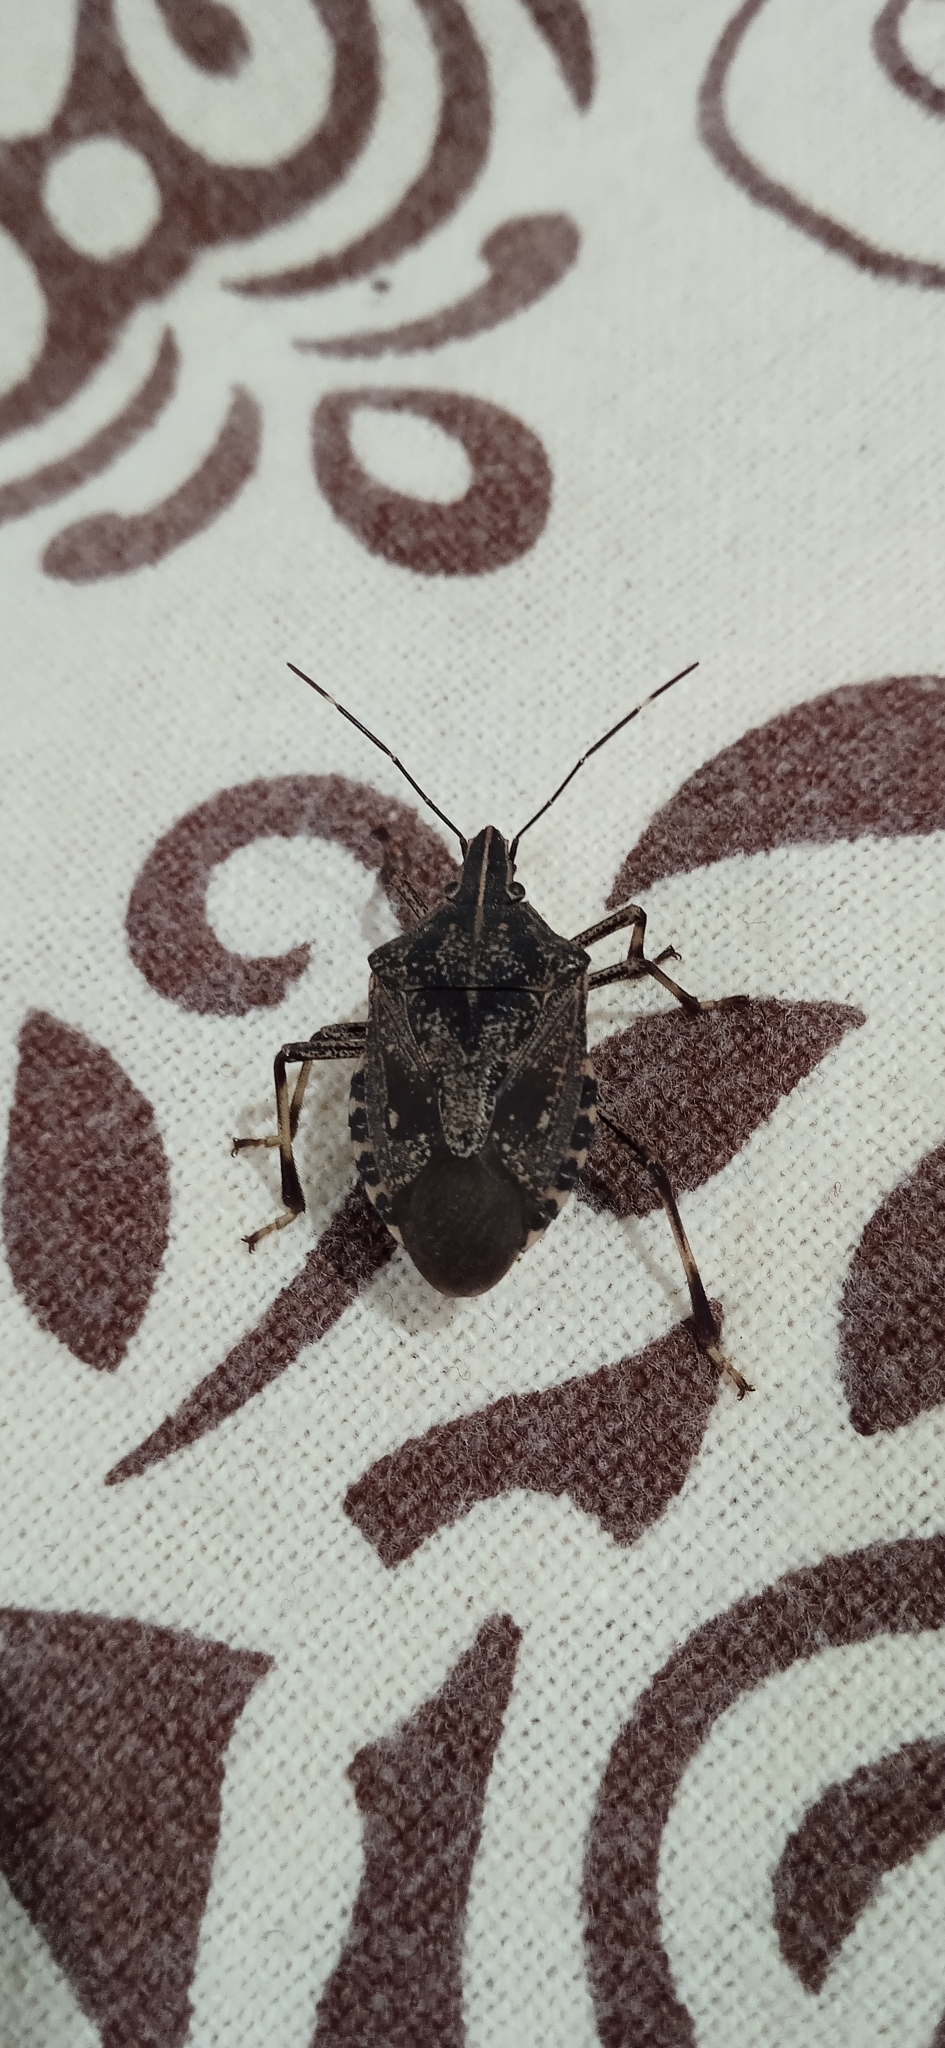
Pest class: stink_bug